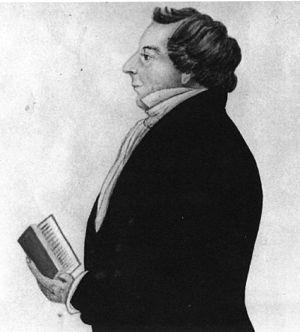
Le Livre de Mormon, sous-titré Un autre témoignage de Jésus-Christ, est l'un des ouvrages canoniques de l'Église de Jésus-Christ des saints des derniers jours, ainsi que d'autres mouvements issus du mormonisme. Il tire son nom de Mormon, l'un des derniers personnages du Livre de Mormon, qui, selon le document, aurait vécu de 311 à 385 apr. J.-C. sur le continent américain.